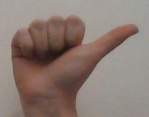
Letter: dhad